Independent Order of Oddfellows Manchester Unity

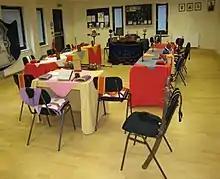
Odd Fellows meeting room set out for formal meeting. There is a sword and chair for the Guardian of the door.

As a result of the Glorious Revolution of 1688, (when the Protestant William of Orange replaced the Catholic King James II), in the mid-18th century the Oddfellows split into The Order of Patriotic Oddfellows (based in the south of England and supporting William) and The Ancient Order of Oddfellows (based in the north and favouring the Stuarts).